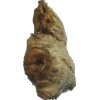
Label: ginger